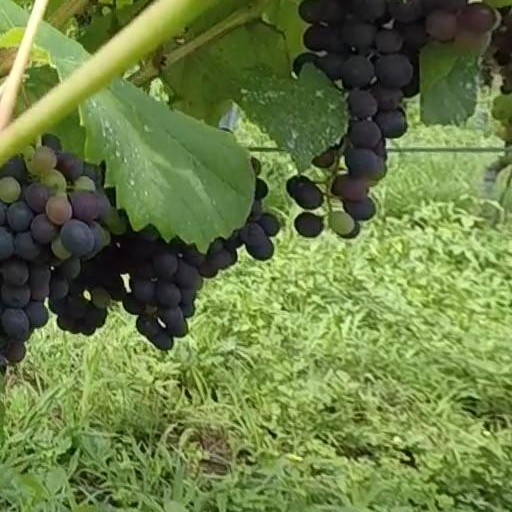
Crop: grape